Manor Apartment Hotel

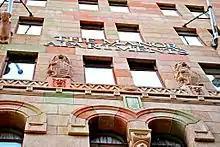
Closer view of the Benedict Stone and sculptures, 2012

The building has three paired window bays across the Queen Street facade. Three double height arched openings occur at the ground floor level. On the level above are paired window openings with arched heads and a central ornamented column. The two levels below the top floor have paired window bays which are similar but double the height. At the base of these is an imitation balcony with balusters supported on brackets. In this way the building has both a distinctive top and base. A similar projecting balcony occurs in front of the central window bay on the level below. Above the double height bays at the base of the top level sculptured lions stand on projecting brackets. The one facing the corner is winged. The parapet has raised portions each with a projecting stylised eagle "gargoyle". Similar gargoyles appear in the same location a level below and also below each projecting flag post above the third floor.